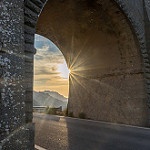
Label: street